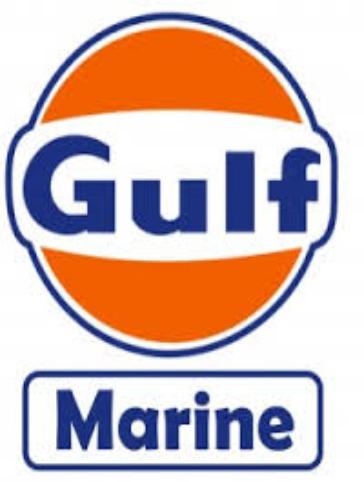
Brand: Gulf Oil
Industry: Transportation